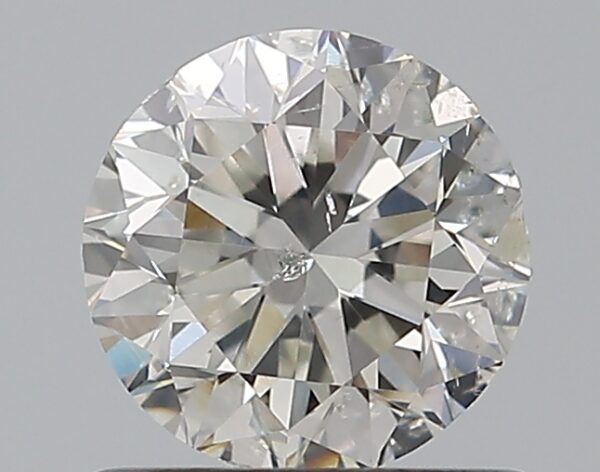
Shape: round
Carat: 0.67
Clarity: I1
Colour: G
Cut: EX
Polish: EX
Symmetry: EX
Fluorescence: N
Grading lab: GIA
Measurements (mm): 5.59 x 5.61 x 3.5